Answer in natural language. Which object is closer to the camera taking this photo, blue velvet threeseater sofa (highlighted by a red box) or gray modern armchair (highlighted by a blue box)? Choose between the following options: blue velvet threeseater sofa (highlighted by a red box) or gray modern armchair (highlighted by a blue box)
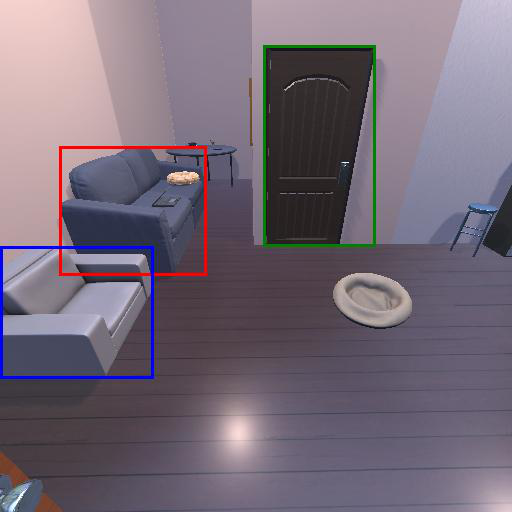
<answer>gray modern armchair (highlighted by a blue box)</answer>